Offshore Power Systems

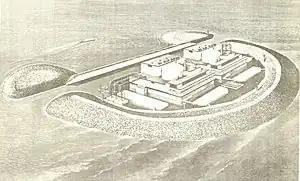
An artist's concept of two Offshore Power Systems floating nuclear reactors

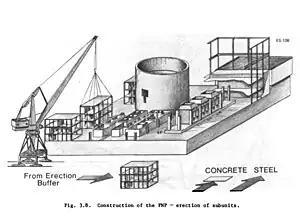
A floating nuclear power plant from Offshore Power Systems being constructed in a shipyard

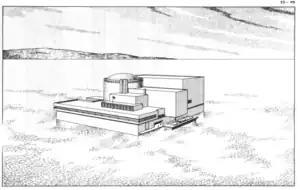
Artist's sketch of a completed floating nuclear plant of the Offshore Power Systems design

Offshore Power Systems (OPS) was a 1970 joint venture between Westinghouse Electric Company, which constructed nuclear generating plants, and Newport News Shipbuilding and Drydock, which had recently merged with Tenneco, to create floating nuclear power plants at Jacksonville, Florida.